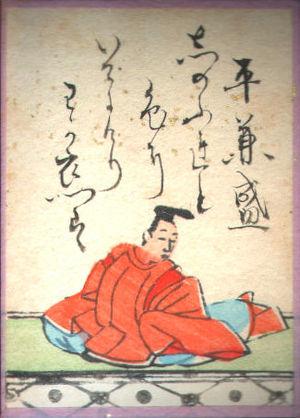
Taira no Kanemori est un poète waka du milieu de l'époque de Heian et un noble japonais. Il fait partie des trente-six grands poètes et un de ses poèmes est inclus dans l'anthologie bien connue, le Hyakunin Isshu. Il est membre du clan Taira.
Cette page dresse une liste de personnalités mortes au cours de l'année 991 :
Le Ogura hyakunin isshu est une célèbre compilation de poèmes classiques japonais. Ce nom peut aussi faire référence au jeu karuta qui se base sur ce fameux recueil.